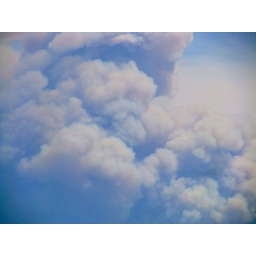
Down near the base of the column the engine that drives the structure is much more apparent.